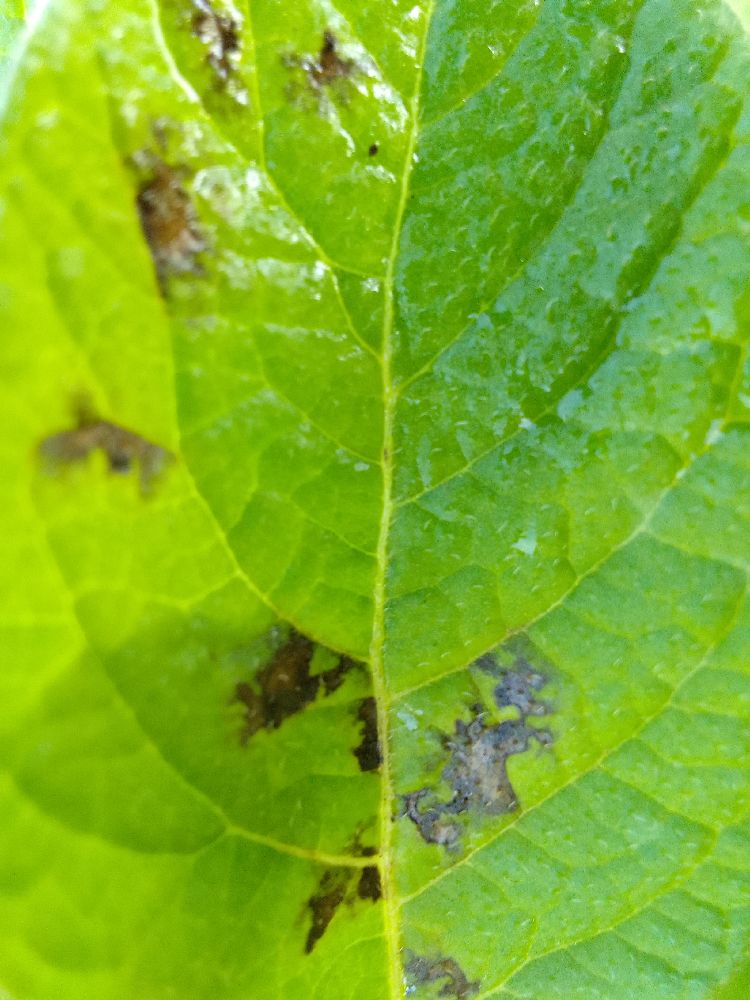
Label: Early blight